Describe the emotion expressed in this image:  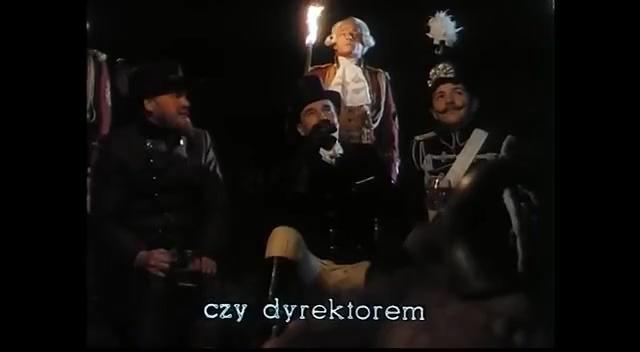
This person displays Fear, valence and arousal with low intensity.